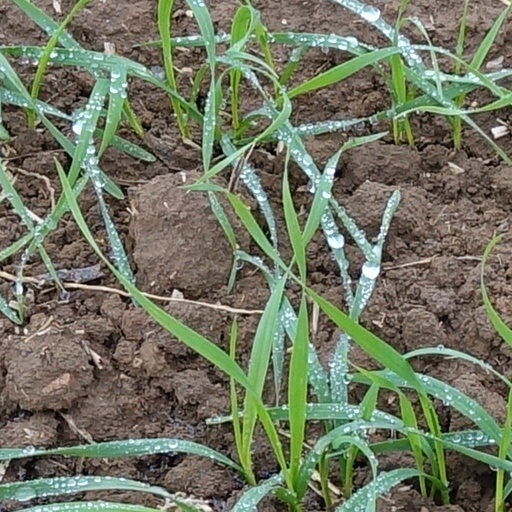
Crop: wheat